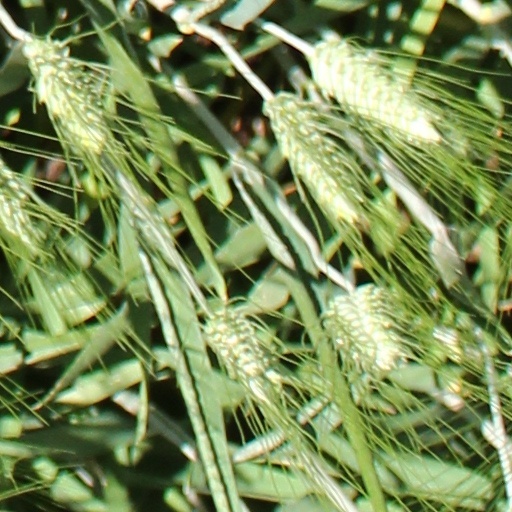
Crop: wheat